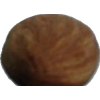
Label: almonds